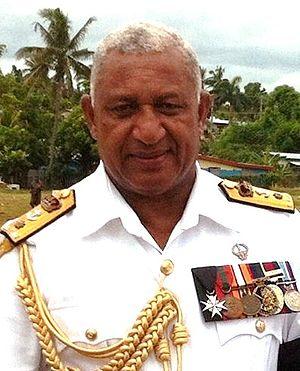
Des élections législatives ont lieu aux Fidji le 17 septembre 2014, les habitants des régions reculées et les membres des forces armées votant néanmoins à partir du 3 septembre. Il s'agit d'élire pour un mandat de quatre ans les cinquante députés d'un tout nouveau Parlement, après huit ans de dictature militaire et de suspension du corps législatif.
Les Forces militaires de la République des Fidji assurent la défense de cet État océanien. Elles sont par ailleurs très impliquées dans les missions de maintien de la paix de l'Organisation des Nations unies à l'étranger. A contrario, aux Fidji même, les RFMF ont orchestré des coups d'État à trois reprises. Les forces armées sont ainsi intimement liées à l'histoire, à l'identité et à la vie politique du pays.